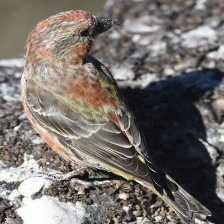
Species: RED CROSSBILL
Scientific name: LOXIA CURVIROSTRA